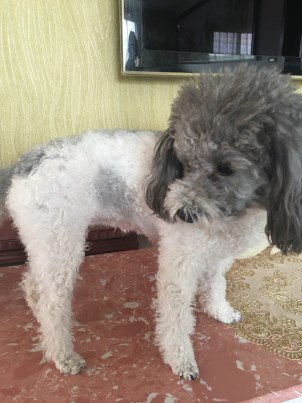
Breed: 7449-n000128-teddy